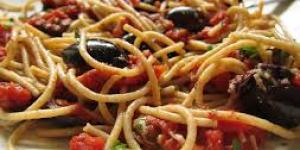
pasta a la puttanesca autentica